Carmen Aristegui

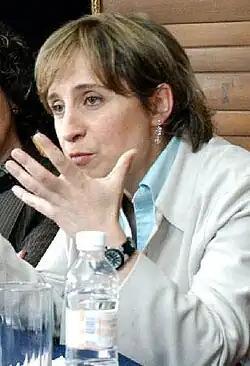
Carmen Aristegui.

On 4 February 2011, on her MVS program, Aristegui reported an incident that had occurred on the previous day in the Chamber of Deputies. Opposition deputies had displayed a banner reading: "Would you let a drunk drive your car? No, right? So why let one run your country?" Aristegui commented on her news program that while she didn't "have any specific information" as to whether the president had problems with alcohol, she added "this is a delicate topic" and suggested that President Calderón had an obligation to reply to the charge. On 7 February MVS, citing Aristegui's comments, terminated her contract purportedly "for violating the ethical code" of the firm. "In our code of ethics," MVS said in a statement, "we pledge to reject the presentation and dissemination of rumors as news. The journalist Carmen Aristegui violated our code of ethics and we decided to terminate our existing contractual relationship." The termination resulted in widespread public protests, and Aristegui was reinstated a few days later. Neither she nor MVS Radio issued an official statement about her return to the air.